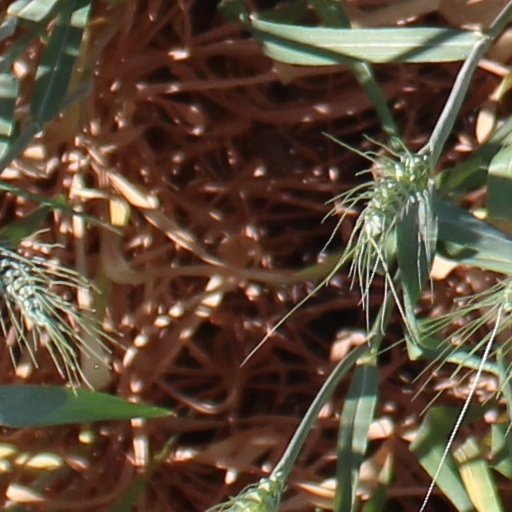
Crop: wheat